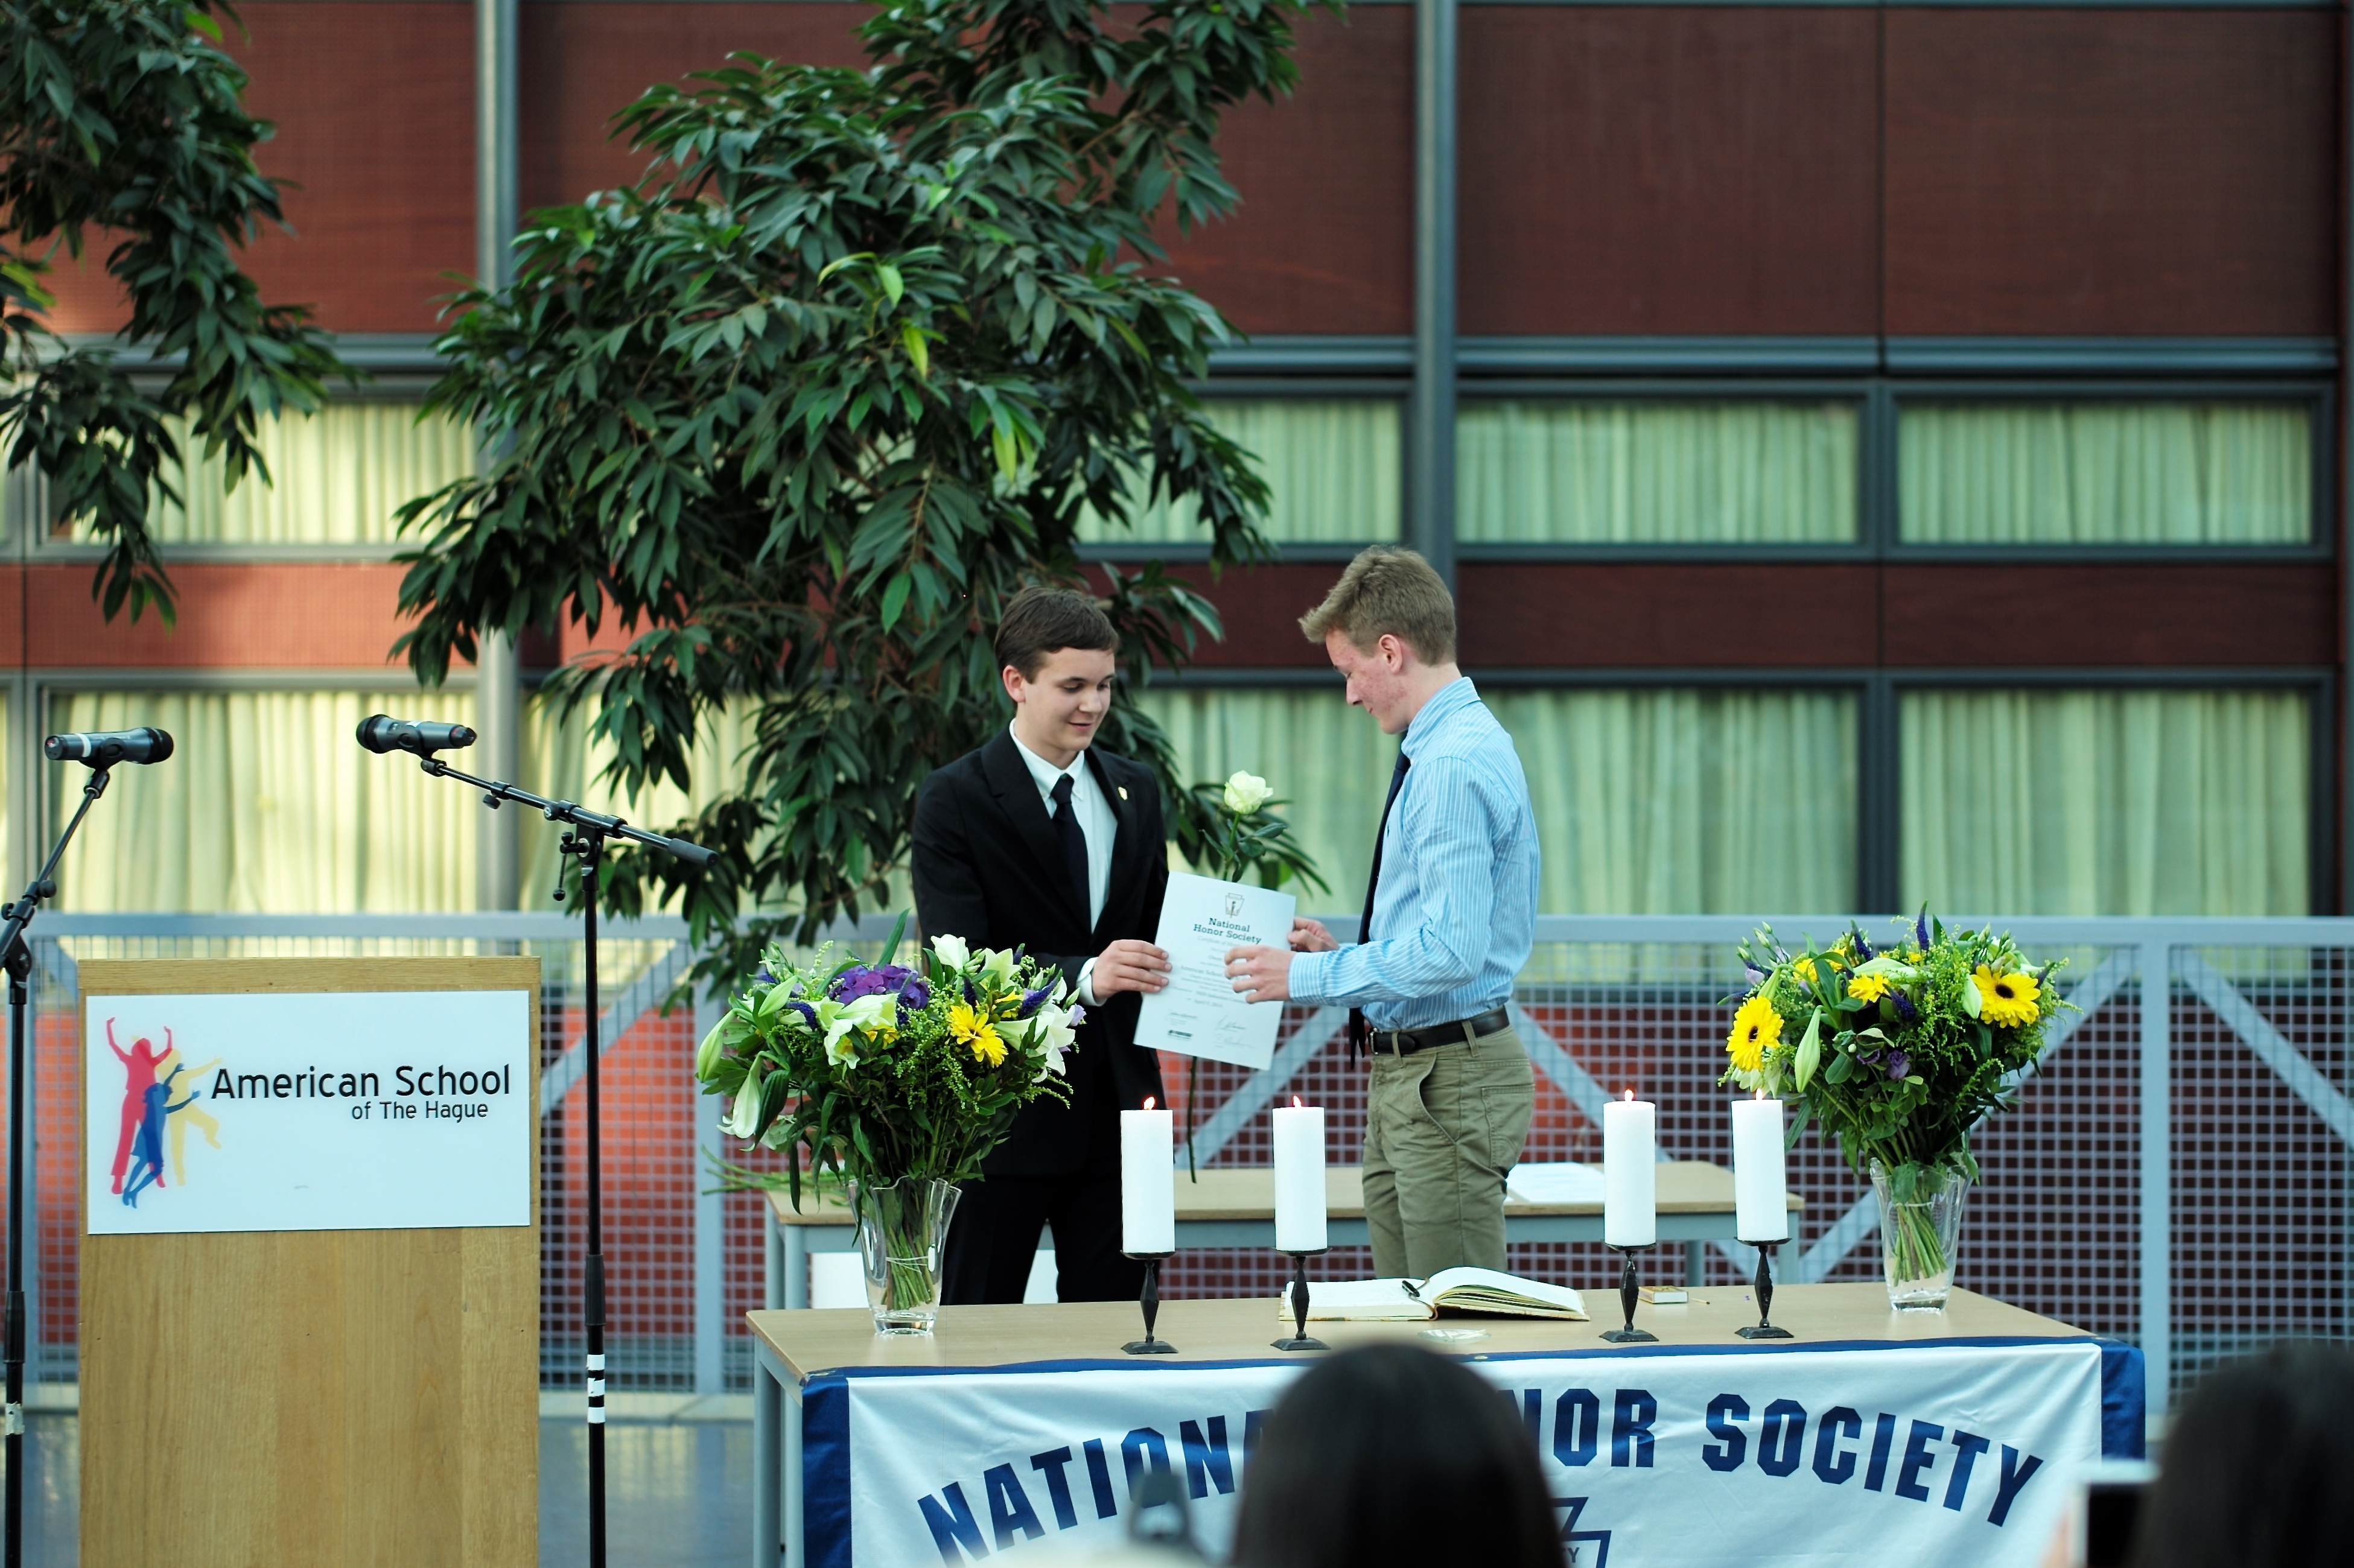
community, ash, 2014, ceremony, m, 50mm, f14, speech, leica, 240, summilux, nhs, induction, typ, nationalhonorsociety